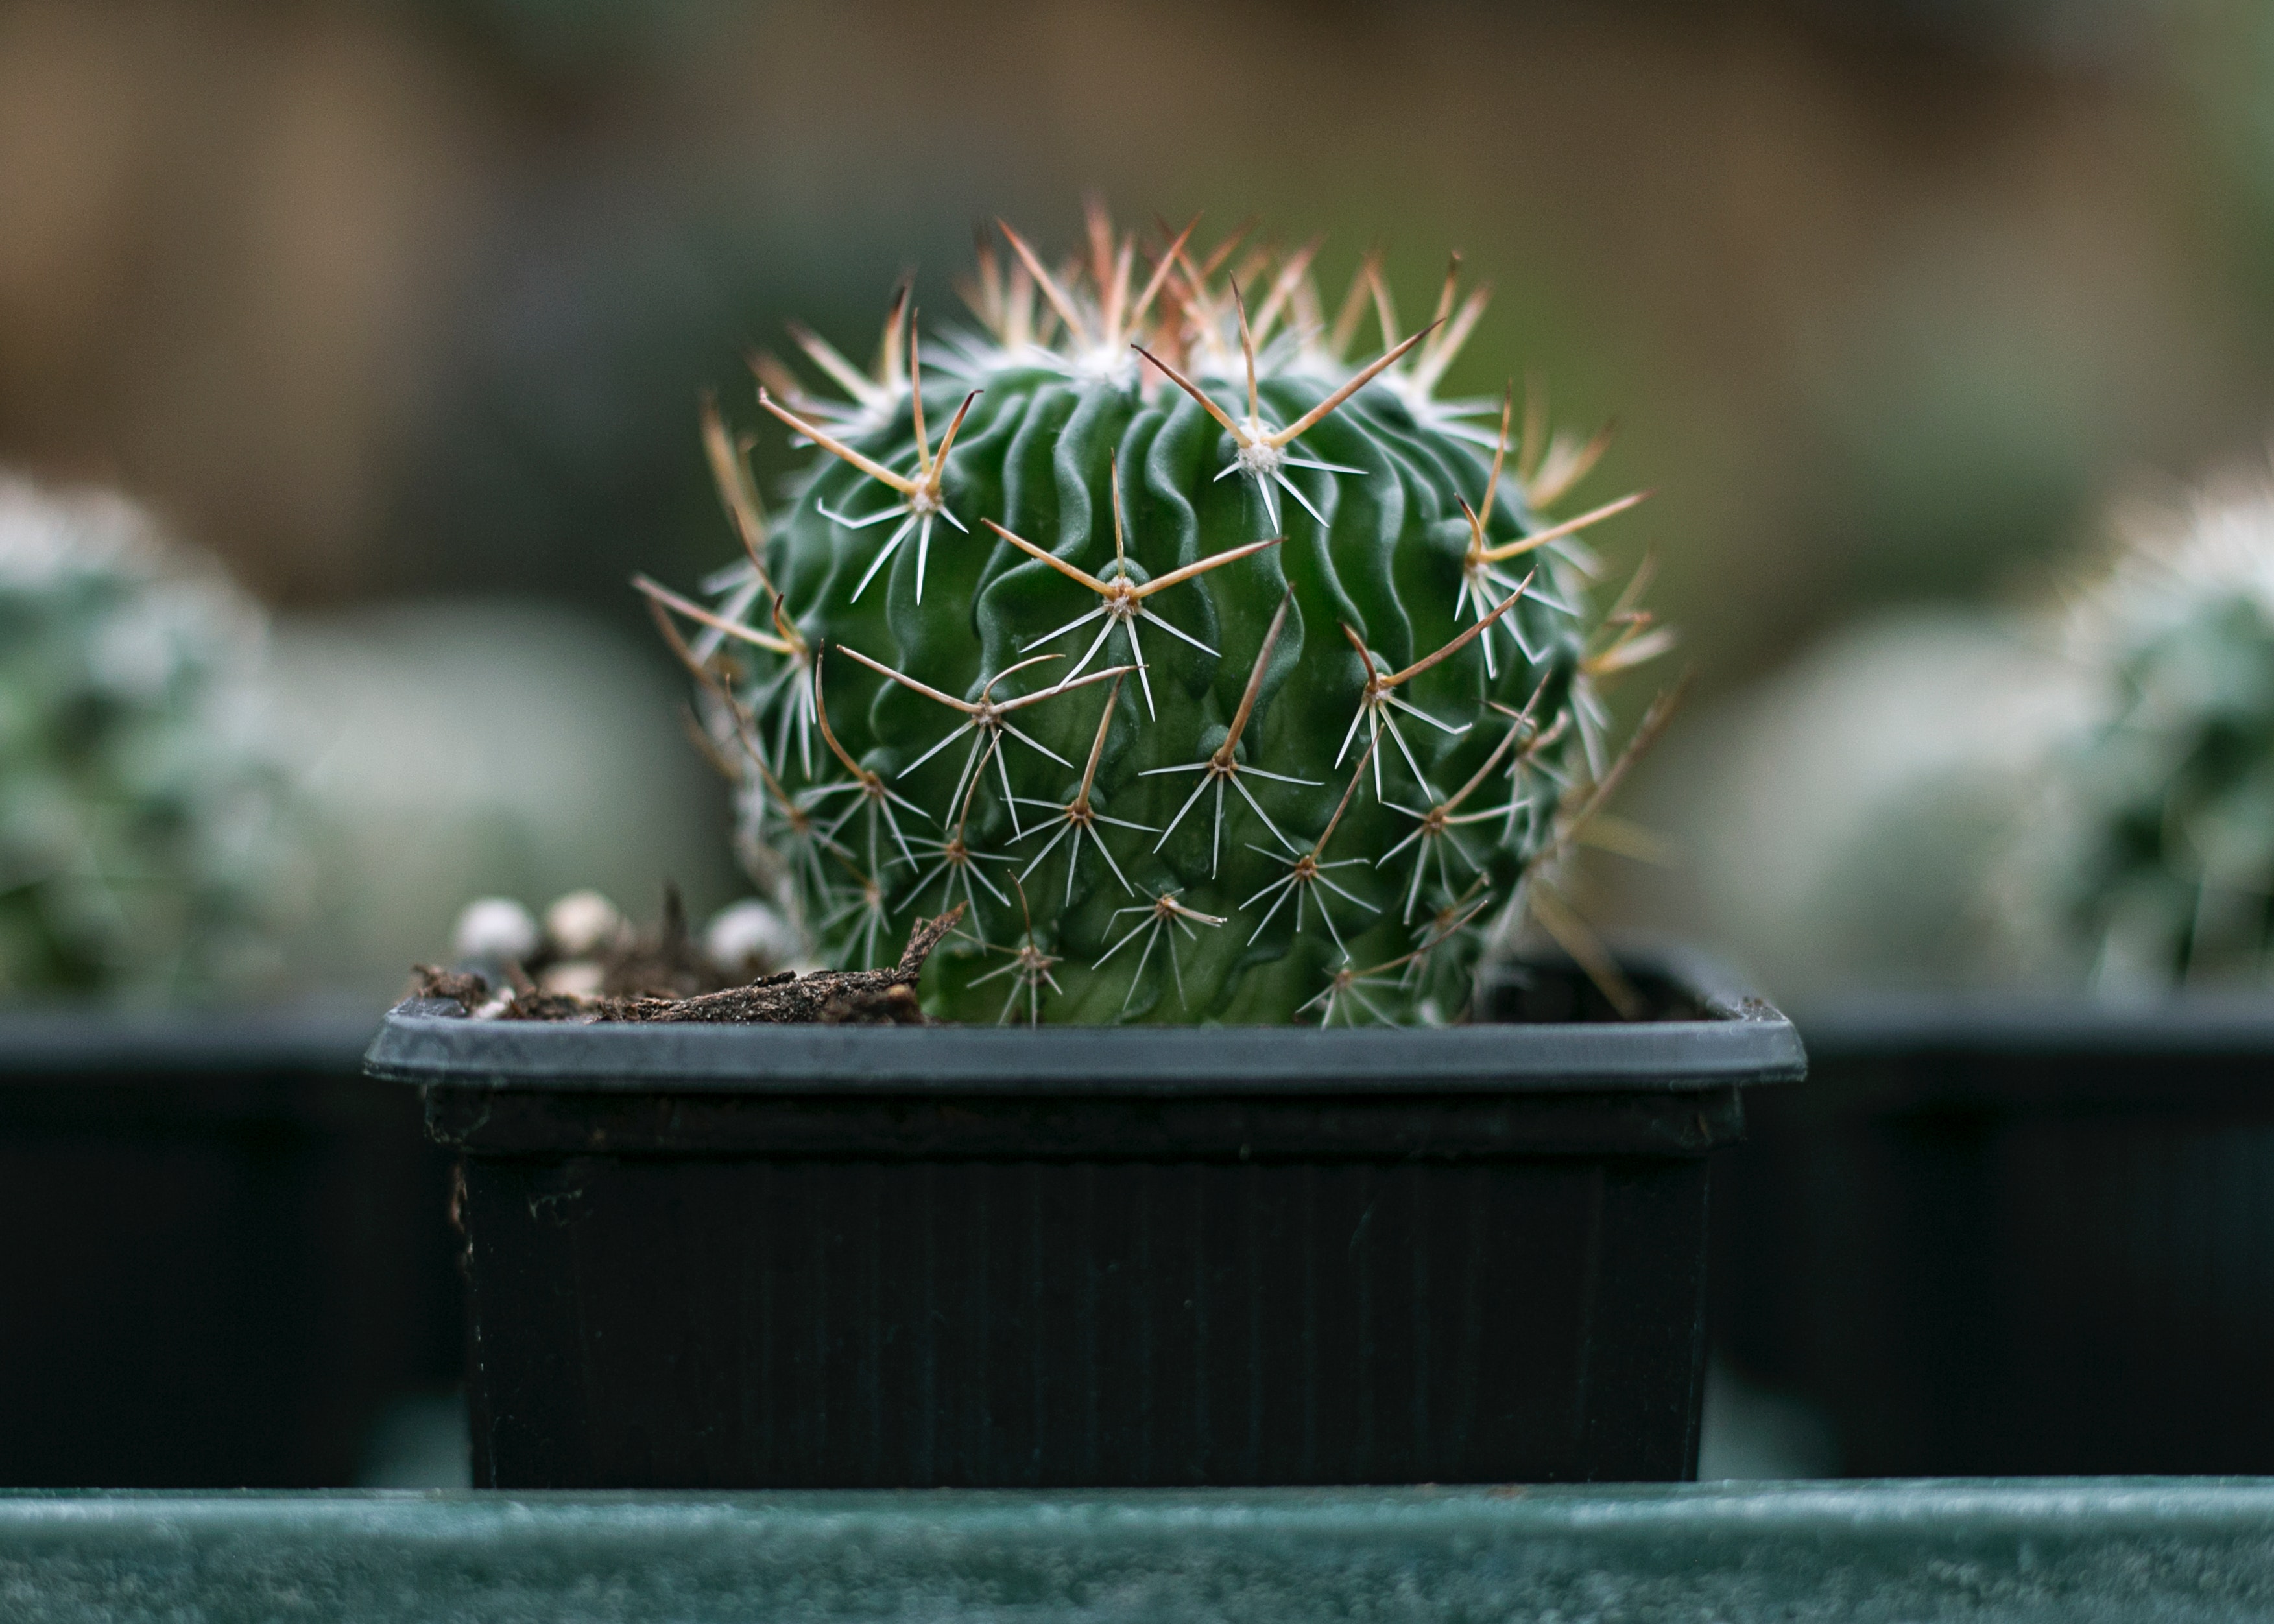
cactus, flowerpot, thorns, spines, and prickles, green, vegetation, houseplant, plant, terrestrial plant, flower, botany, close up, organism, hedgehog cactus, adaptation, prickly pear, plant stem, caryophyllales, annual plant, san pedro cactus, perennial plant